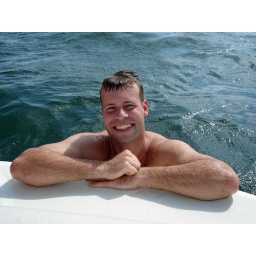
W in water behind boat